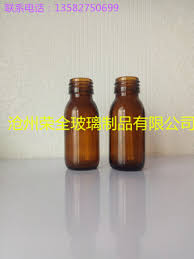
Label: glass